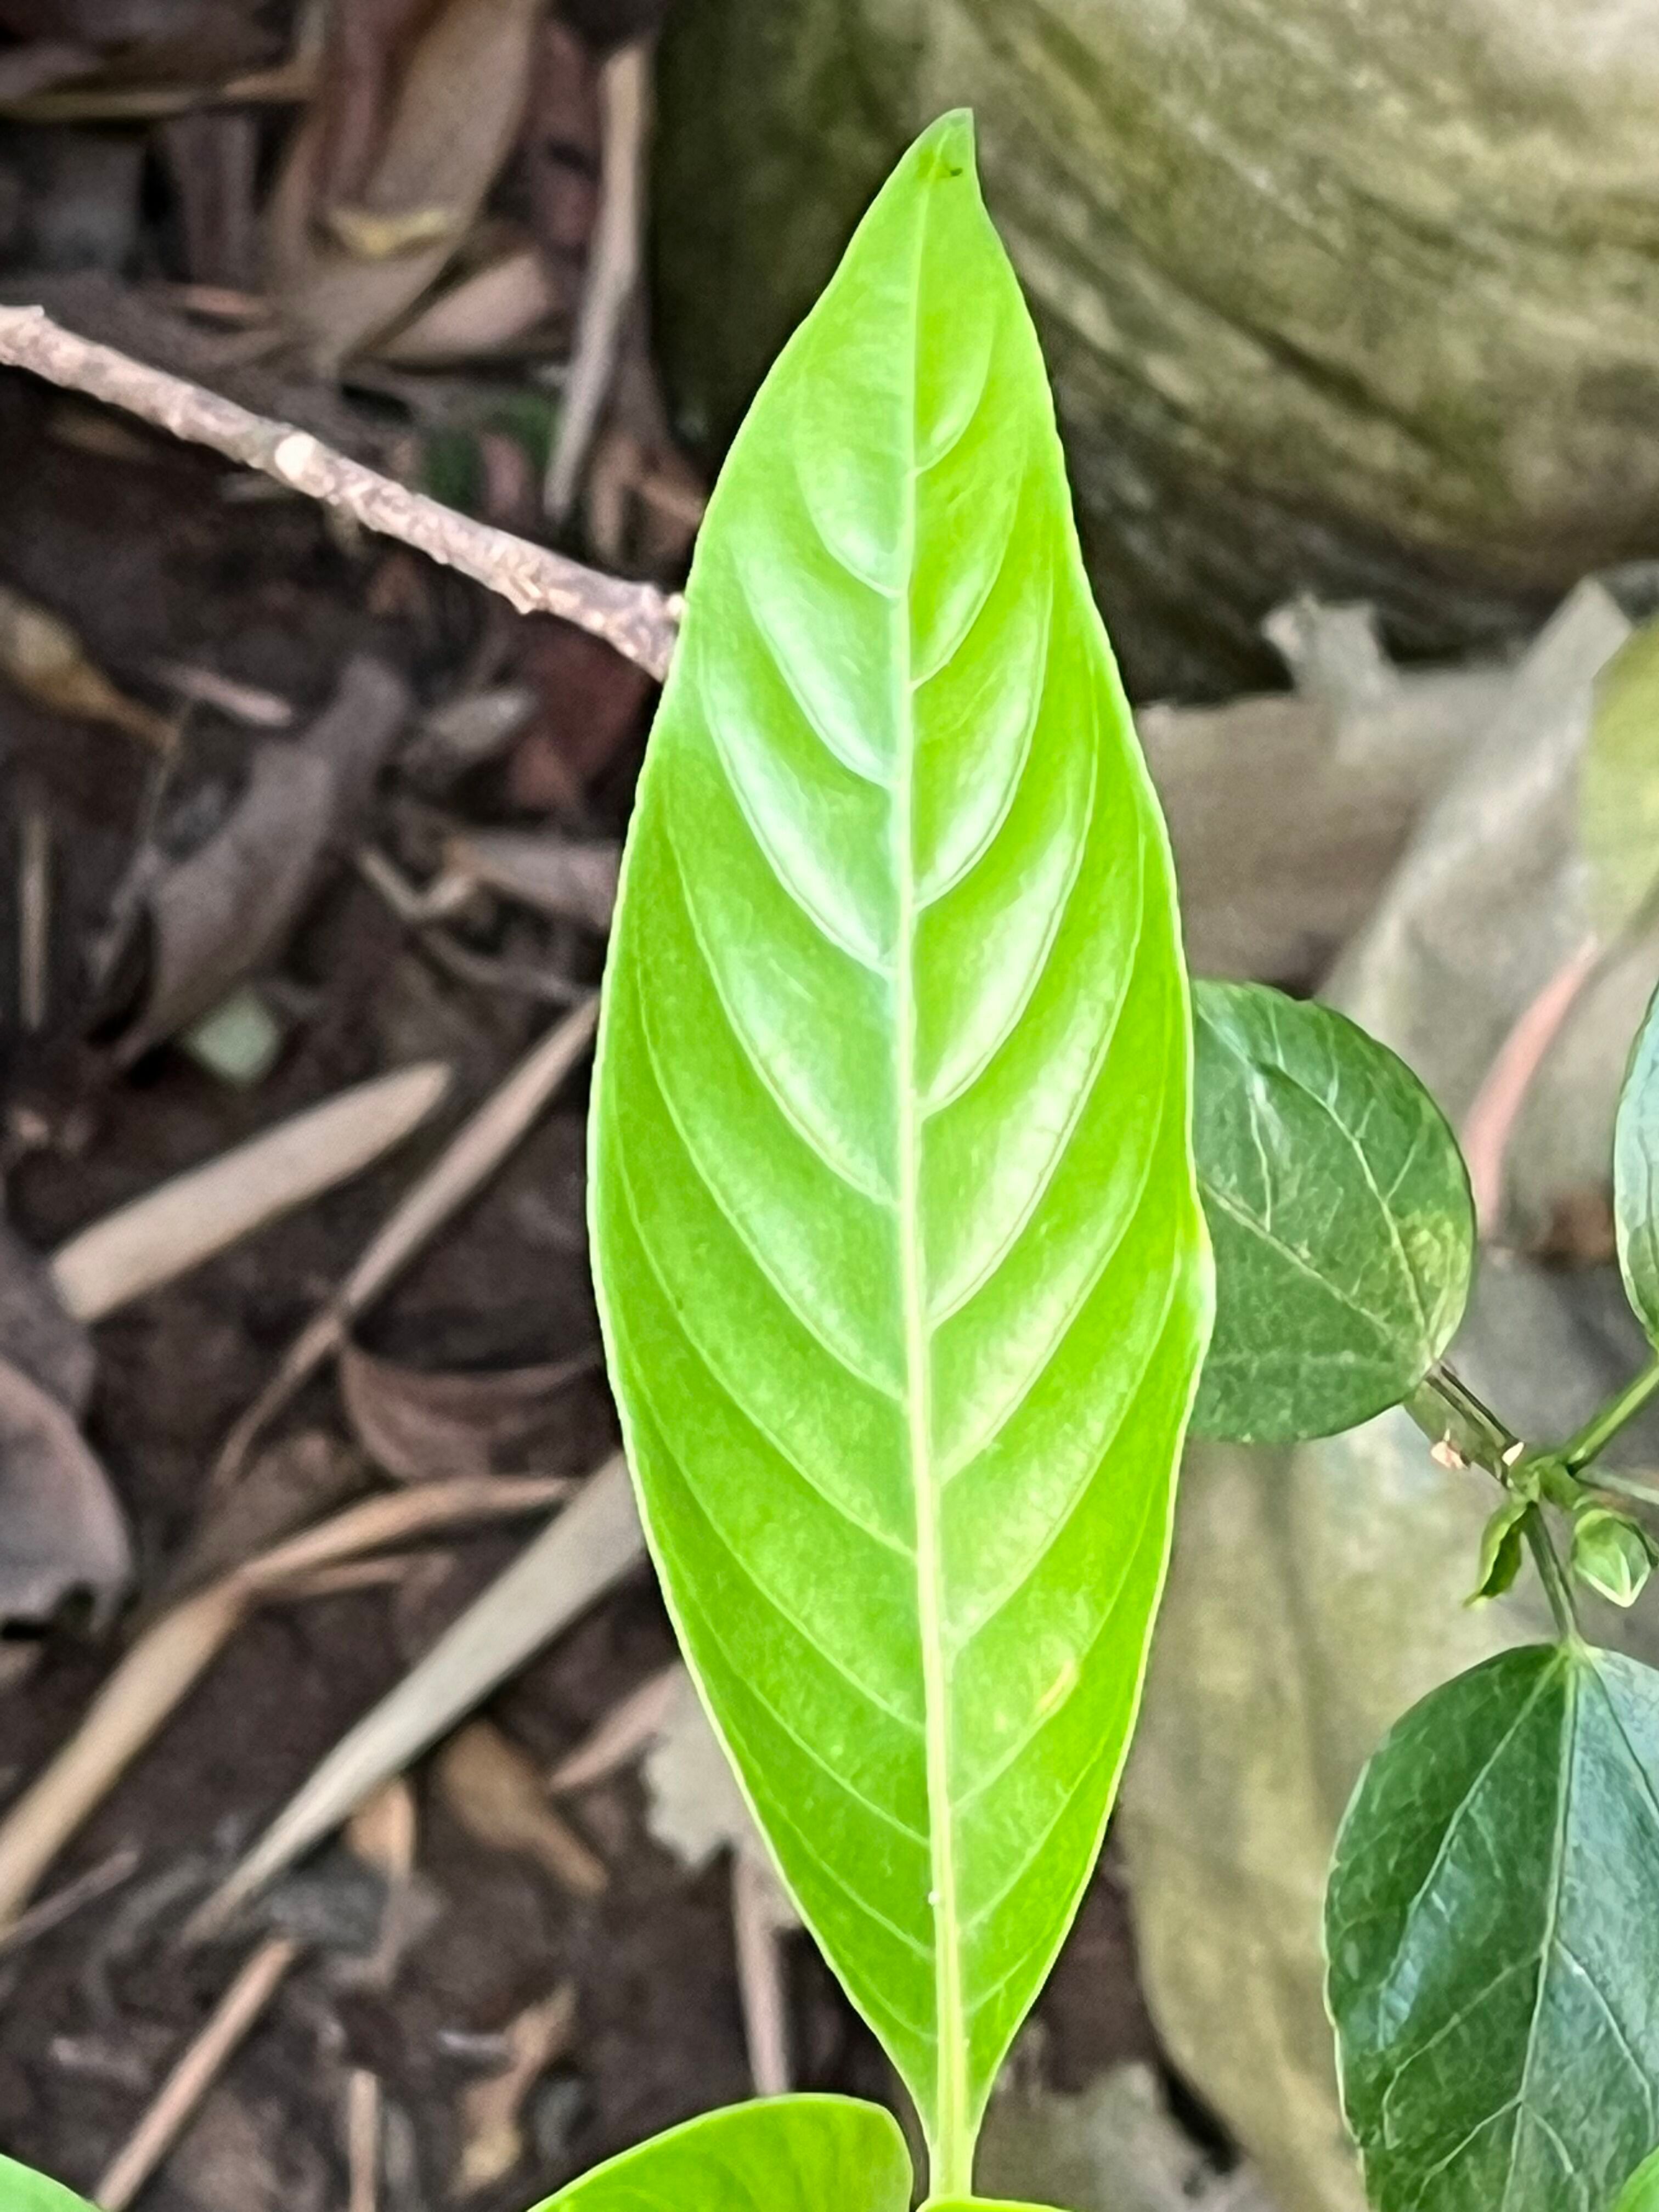
Plant species: justicia-adhatoda